Object Process Methodology

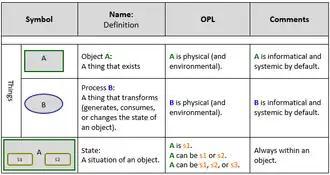
OPM entities: object, object state and process

OPM has two main parts: the language and the methodology. The language is bimodal—it is expressed in two complementary ways (modalities): the visual, graphical part—a set of one or more object-process diagrams (OPDs), and a corresponding textual part—a set of sentences in object-process language (OPL), which is a subset of English.